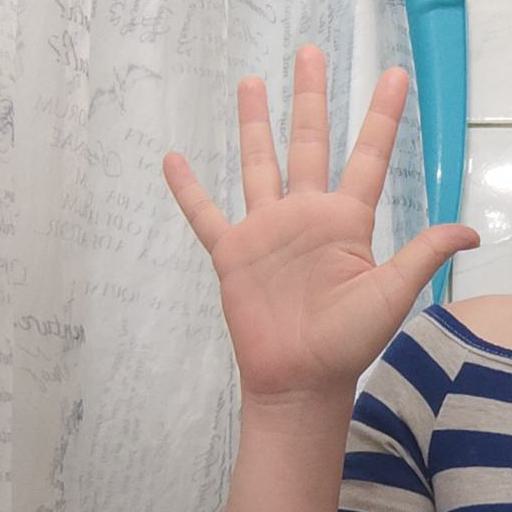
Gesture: palm